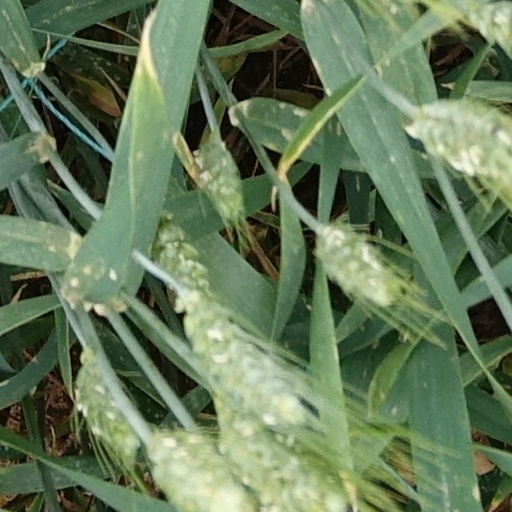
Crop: wheat